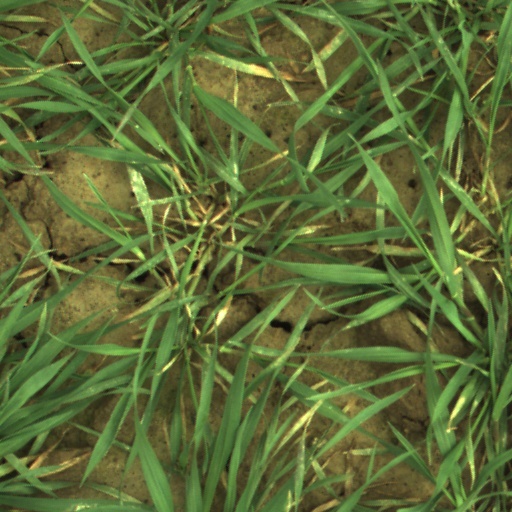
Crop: wheat